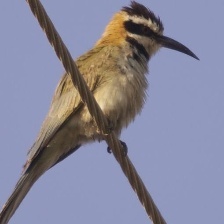
Species: WHITE THROATED BEE EATER
Scientific name: MEROPS ALBICOLLIS
ImageNet parent category: bee_eater